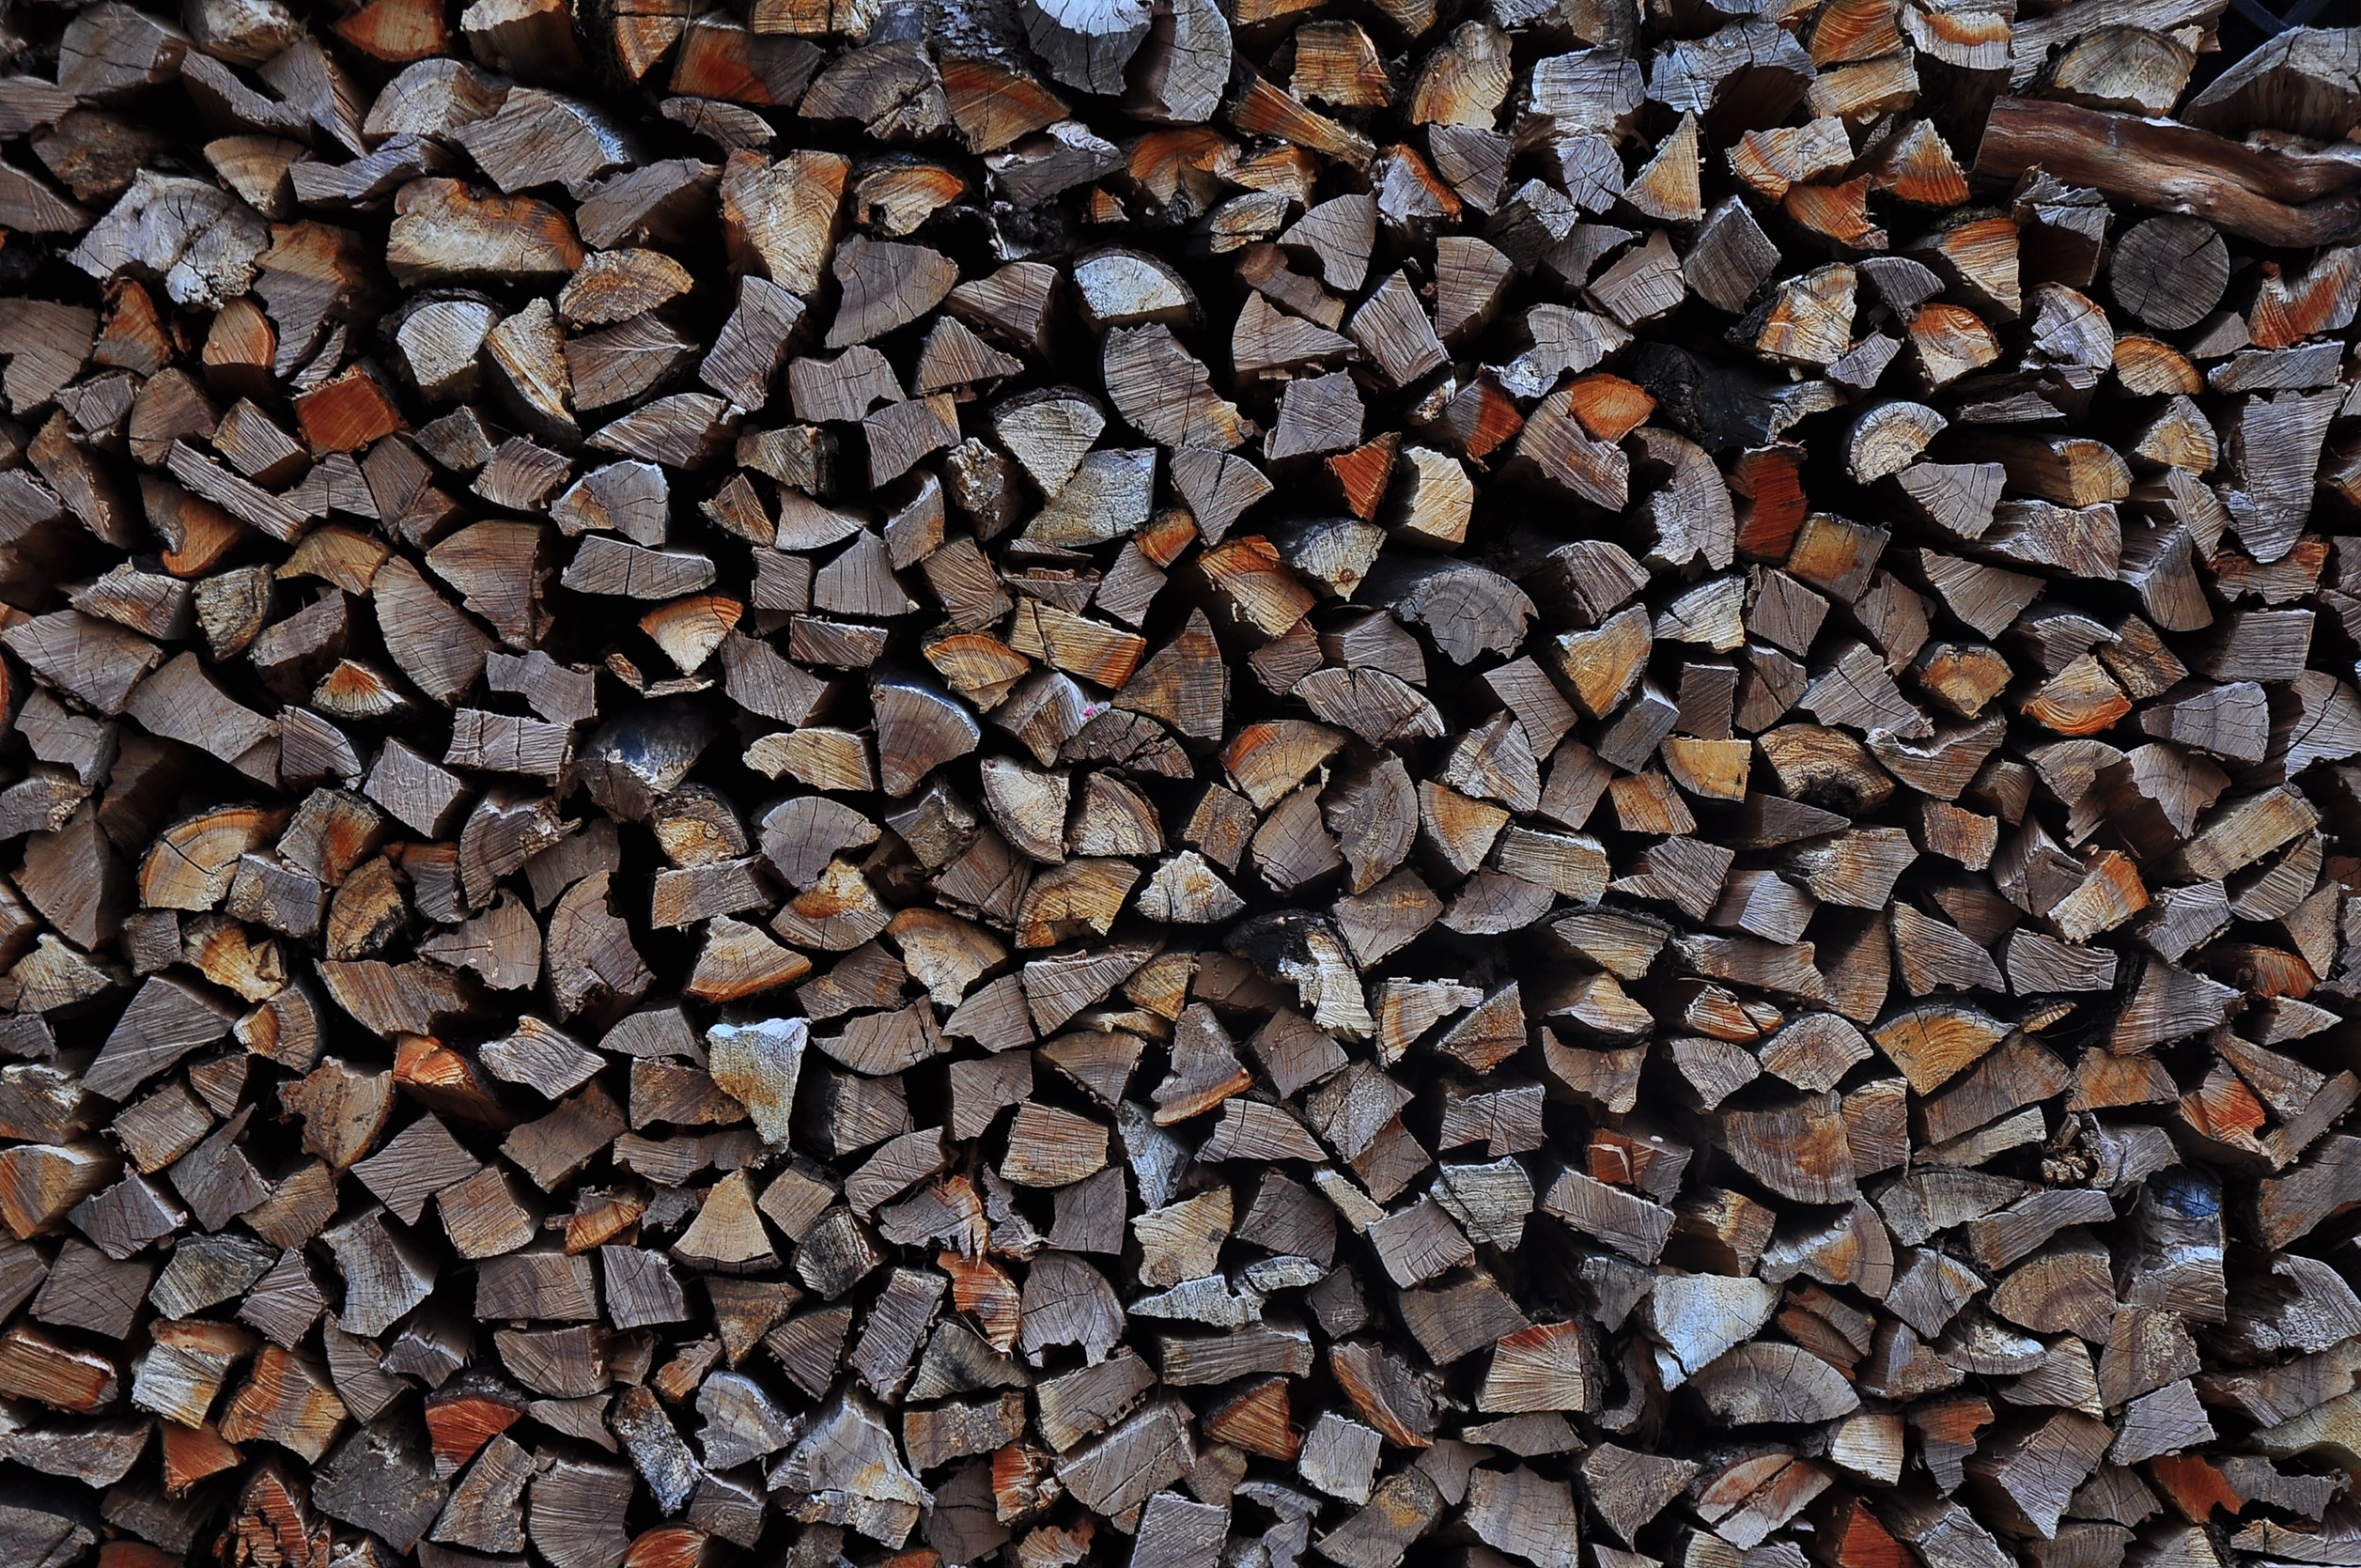
rock, structure, wood, floor, asphalt, pile, pattern, natural, pebble, fire, soil, stone wall, stack, lumber, material, rubble, woodworking, gravel, timber, flooring, road surface